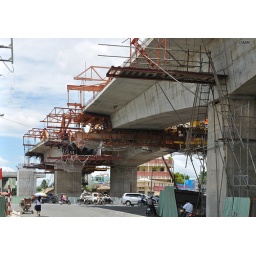
Elevated road under construction that will link the the new Phu My bridge to the Nguyen Van Linh highway.